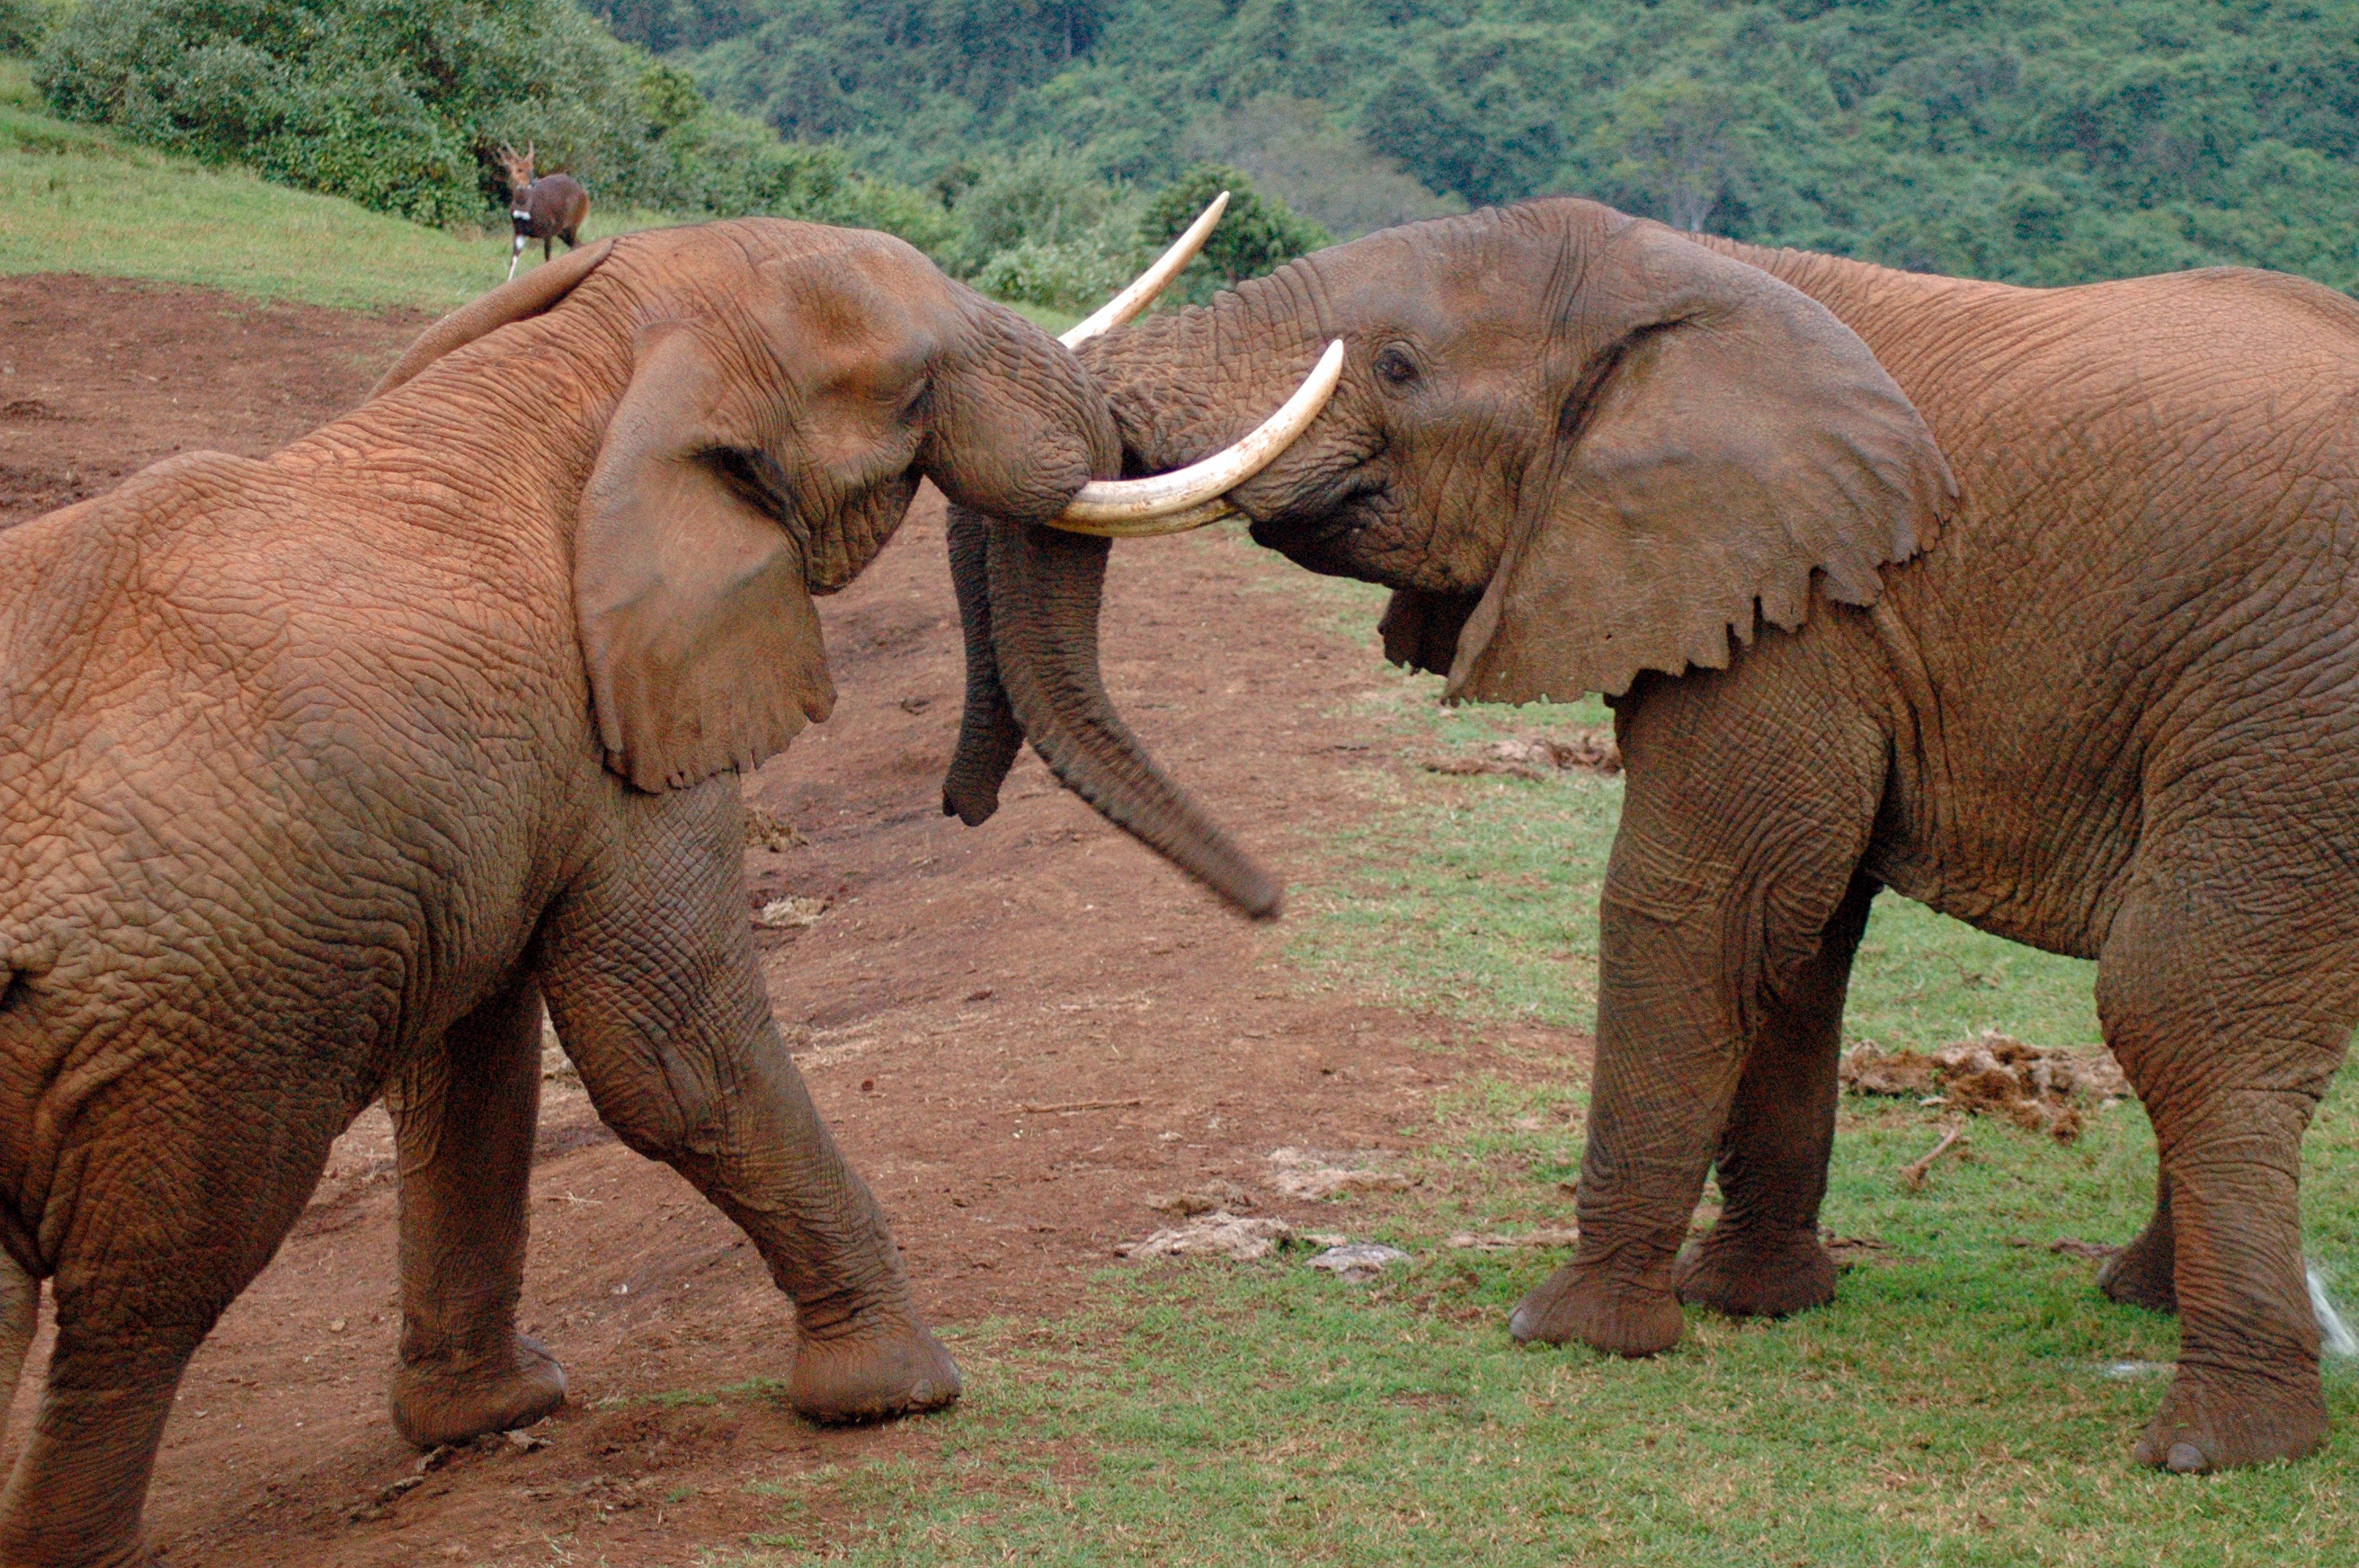
wildlife, zoo, africa, mammal, fauna, savanna, elephant, vertebrate, safari, elephants, kenya, indian elephant, african elephant, elephants and mammoths, mahout, aberdare park